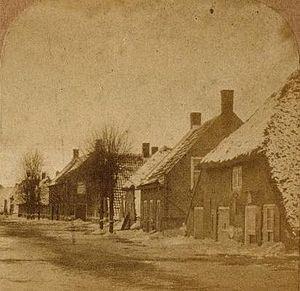
L'inondation de 1861 a touché une grande partie du Betuwe, aux Pays-Bas, plusieurs digues se sont rompues.